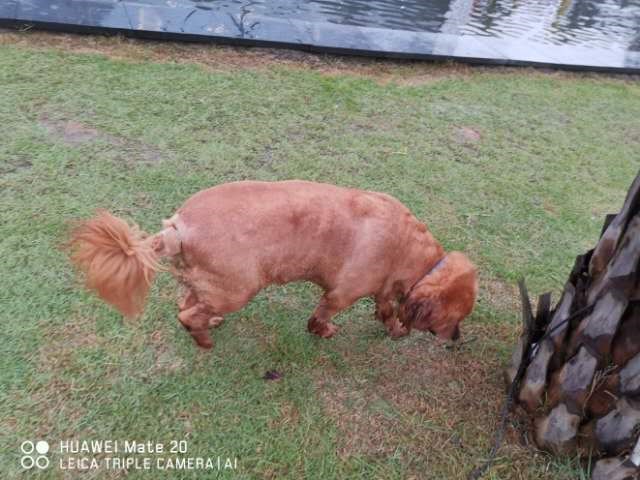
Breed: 5355-n000126-golden_retriever